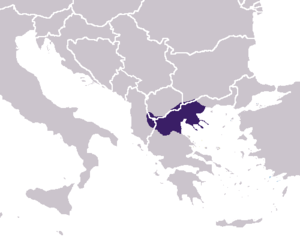
Le terme « Macédoine » est un toponyme aux multiples sens qui ont évolué au fil du temps, et qui concernent des zones pouvant soit être différentes géographiquement, politiquement, historiquement, linguistiquement et démographiquement, soit se recouper en partie. Les divers groupes ethniques qui habitent la zone ont nommé de la même manière des entités diverses et des formes différentes d'une unique entité, ce qui entraîne des problèmes de confusion aussi bien pour ses habitants que pour les étrangers.
La Macédoine est une région géographique et historique de l'Europe du sud et de la péninsule des Balkans qui tire son nom du royaume antique de Macédoine et qui est actuellement répartie sur plusieurs pays : la Grèce, la Macédoine du Nord, la Bulgarie, mais aussi, selon certaines cartes, quelques petits territoires en Albanie orientale et en Serbie méridionale, le long de leurs frontières.